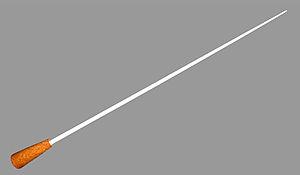
Une baguette de direction est un instrument utilisé par les chefs d'orchestre pour indiquer le tempo, la mesure et les attaques durant l'exécution d'une œuvre musicale, au moyen d'une gestique appropriée.